Shumansville, Virginia

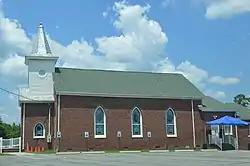
Mount Tabor Baptist Church

Shumansville is an unincorporated community in Caroline County, in the U.S. state of Virginia.